Alexandroupolis

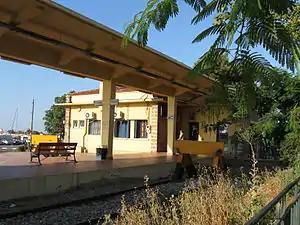

Alexandroupolis has two railway stations: Alexandroupolis dialogi (trading station) and Alexandroupoli or Alexandroupoli Port (for passengers). It is served by trains to Thessaloniki and to Ormenio. There is an extensive network of train and bus replacements services throughout the region of Evros. There were railway connections to Burgas in Bulgaria and to Edirne and Istanbul in Turkey, but those were suspended.